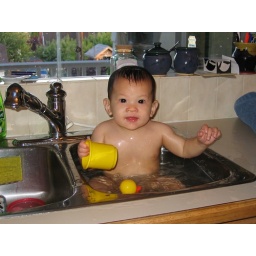
Josh's first bath in the kitchen sink